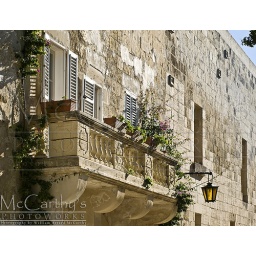
Typical features on a facade of an old house in Malta